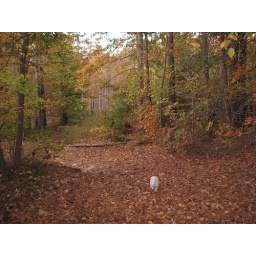
Little white dog in Fall color